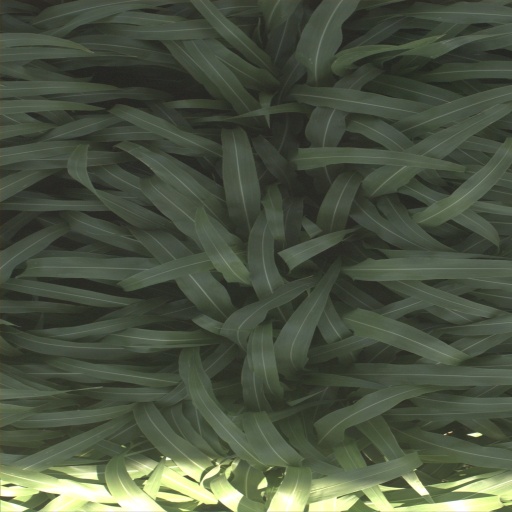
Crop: sorghum